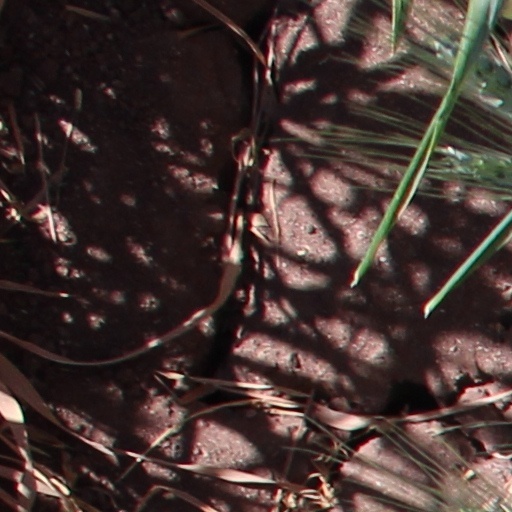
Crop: wheat